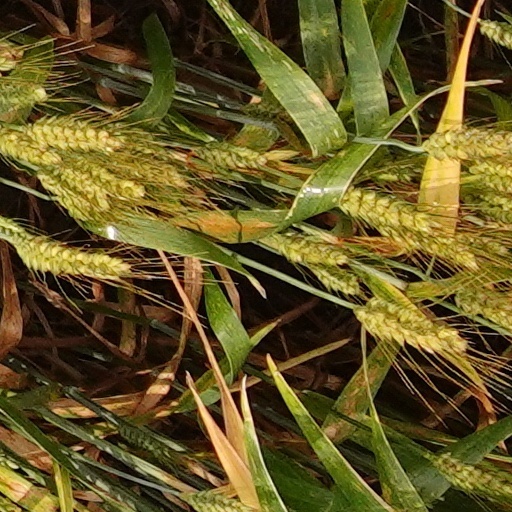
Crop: wheat